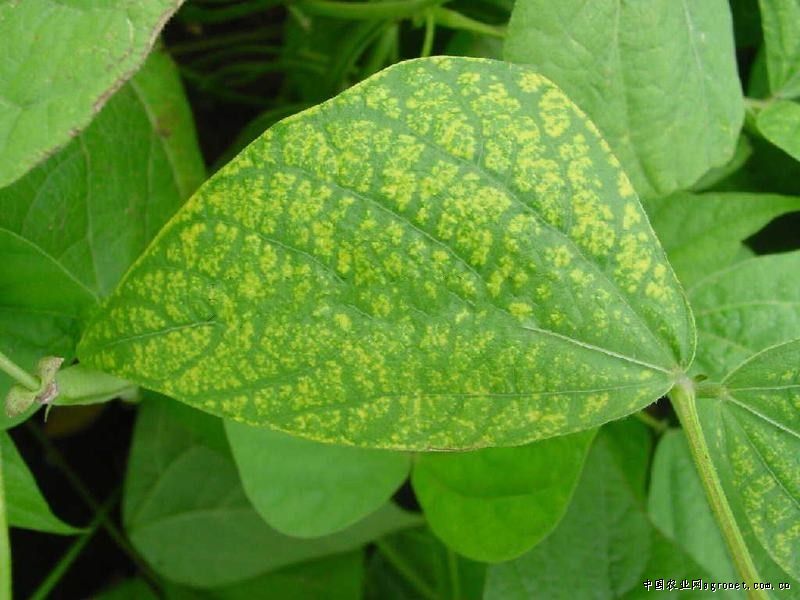
Plant: Bean
Disease: bean mosaic virus